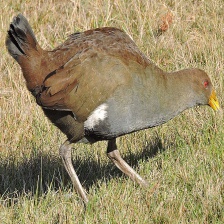
Species: TASMANIAN HEN
Scientific name: TRIBONYX MORTIERII
ImageNet parent category: european_gallinule